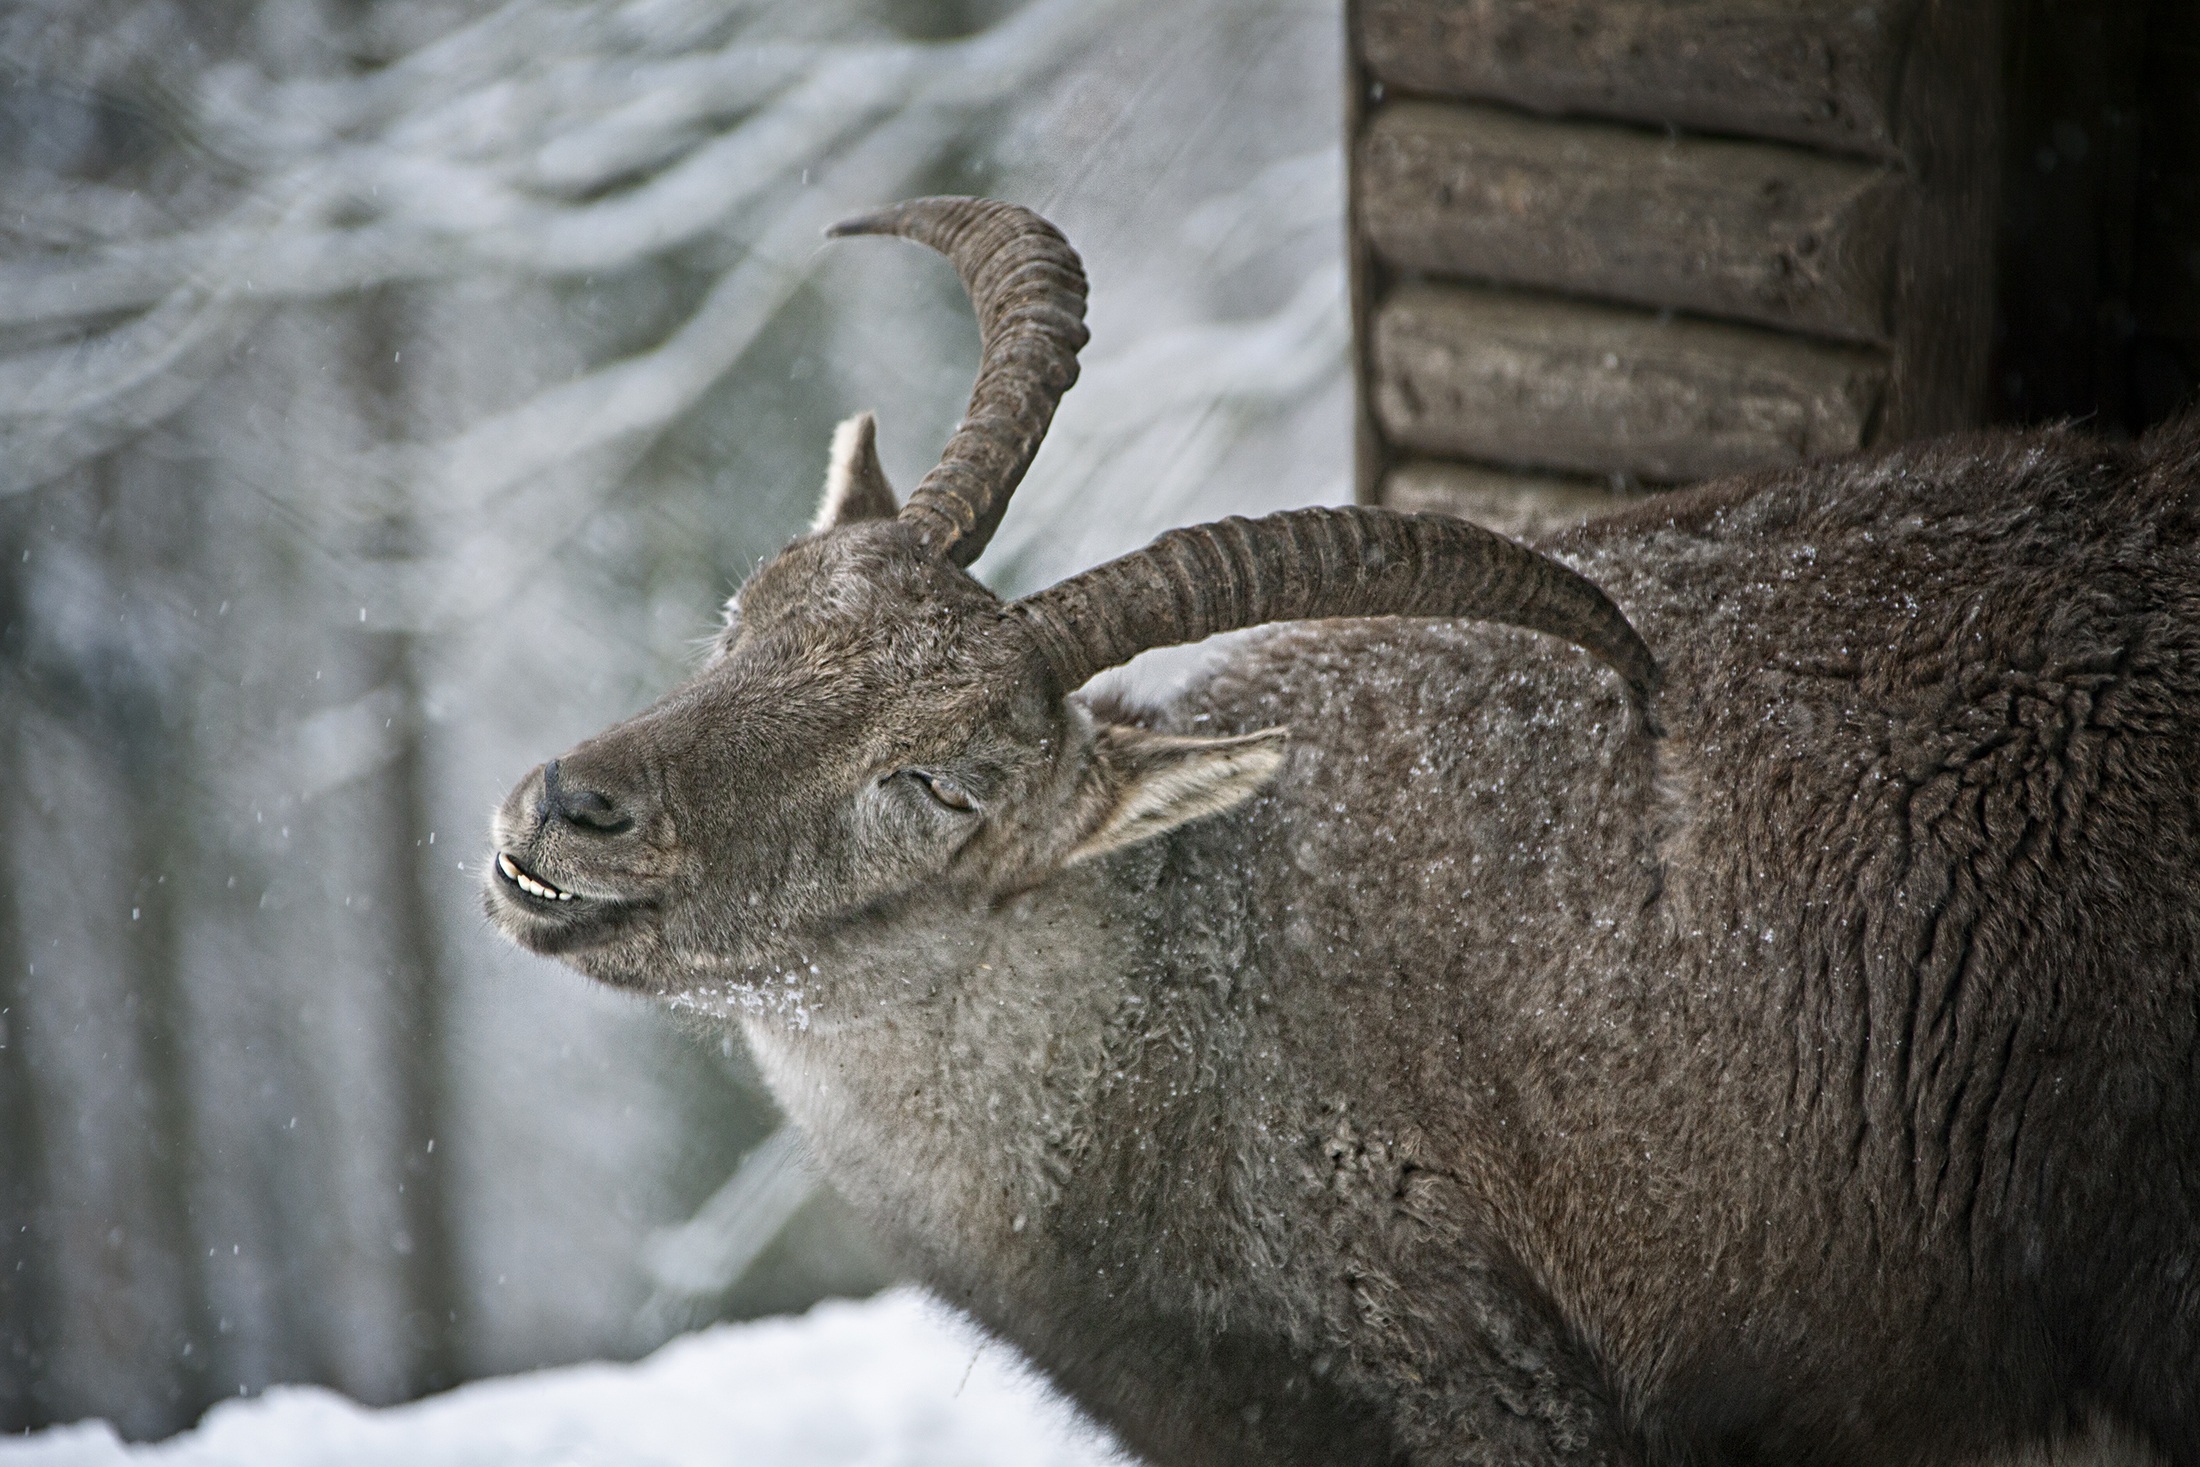
snow, wildlife, deer, zoo, horn, fur, mammal, fauna, close up, vertebrate, horns, capricorn, winter time